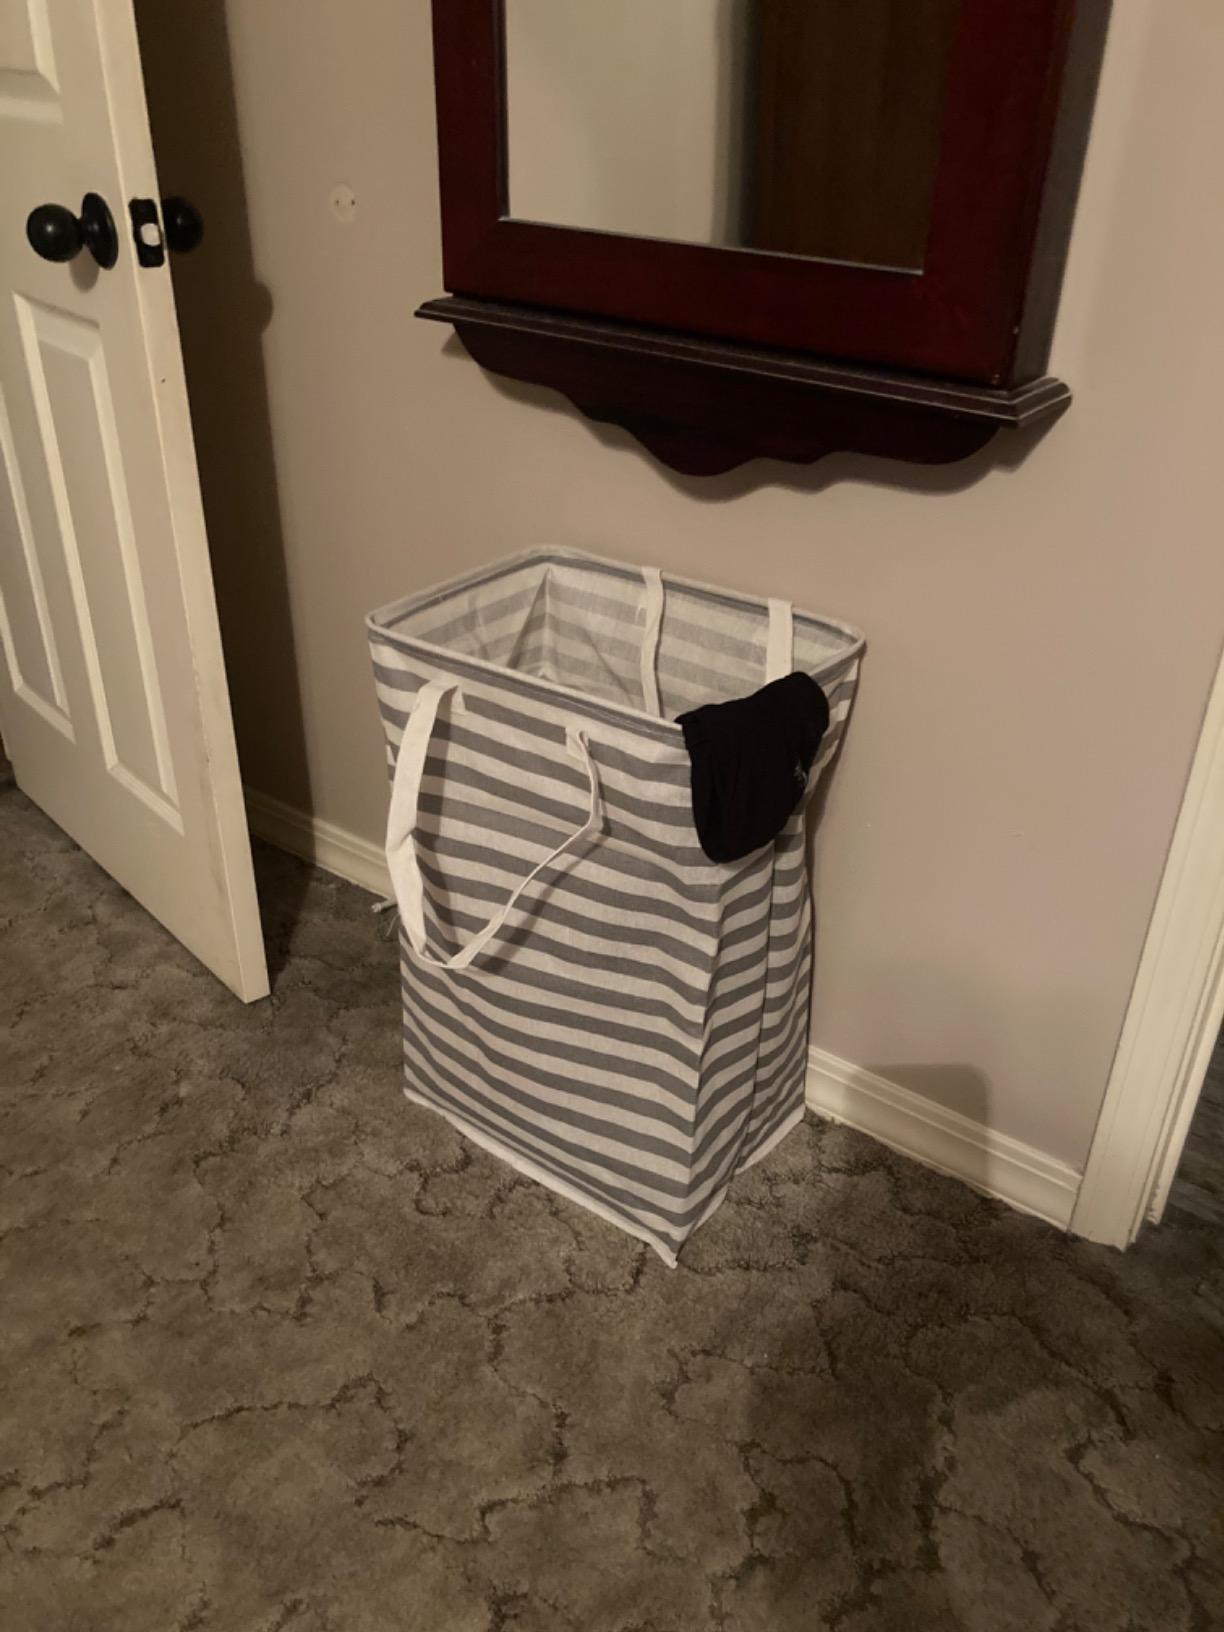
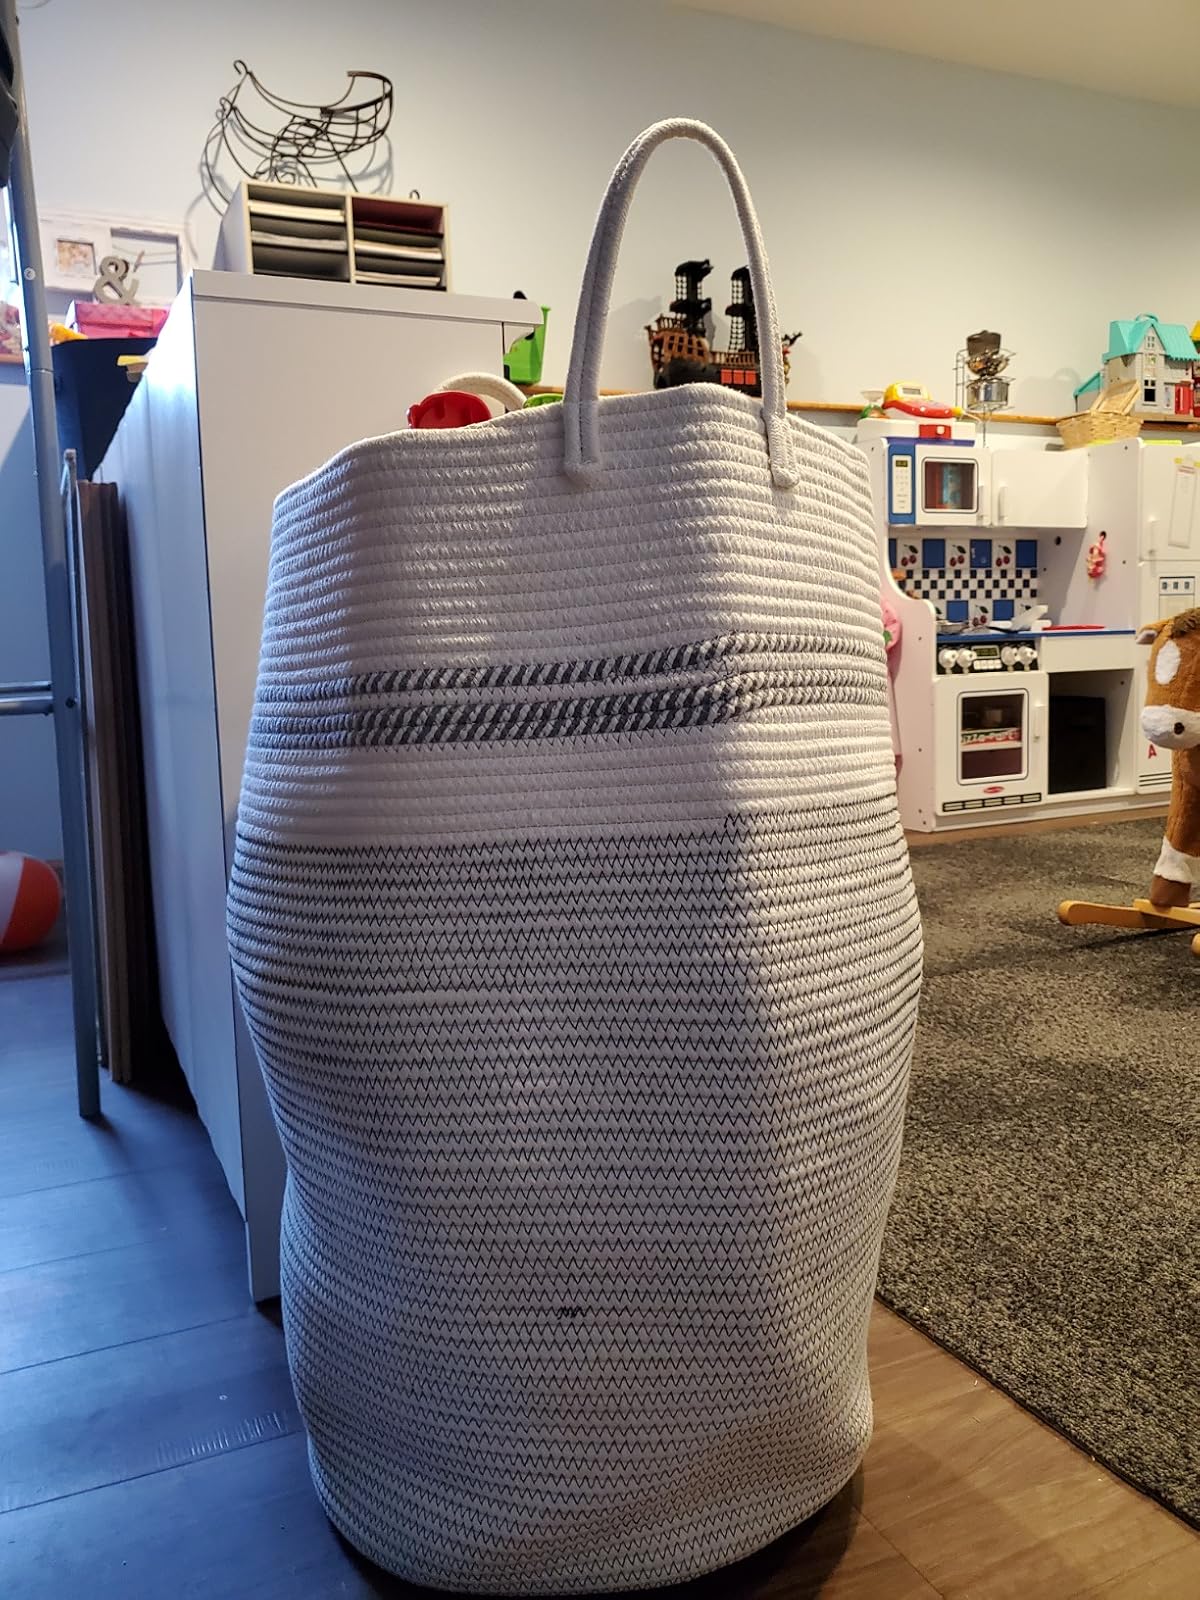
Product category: items_hamper
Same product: no